Nirahua Hindustani 3

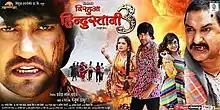
Theatrical Release Poster

Nirahua Hindustani 3 is a 2018 Indian Bhojpuri-language action romance comedy film directed by Manjul Thakur and produced by Pravesh Lal Yadav under banner of "Nirahua Entertainment Pvt Ltd". Dinesh Lal Yadav in leading role along with Amrapali Dubey and Shubhi Sharma. Sanjay Pandey, Kiran Yadav, Samarth Chaturvedi, Ashish Shendre, Pallavi Koli, Oshin Kamboj, Samarth Chaturvedi, Ritu Pandey, Shweta Verma and Sanjay Mahanand feature in supporting roles.